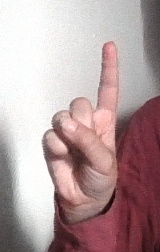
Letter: bb